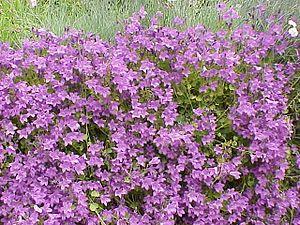
Les campanules sont des plantes herbacées vivaces ou bisannuelles de la famille des Campanulacées. Leurs fleurs — bleues, violettes ou blanches — sont hermaphrodites. Le calice présente cinq dents, souvent assez étroites. La corolle, en cloche, s'ouvre en cinq lobes. Cinq étamines. Ovaire infère. Style solitaire. Le fruit est une capsule à nombreuses graines. Leur large dispersion dans le monde montre qu'il s'agit d'un genre hémérochore. La Campanule regroupe plus de 250 espèces que l'on retrouve principalement en zones tempérées.